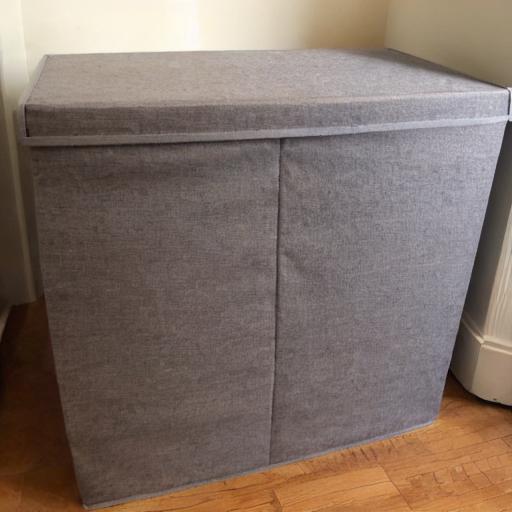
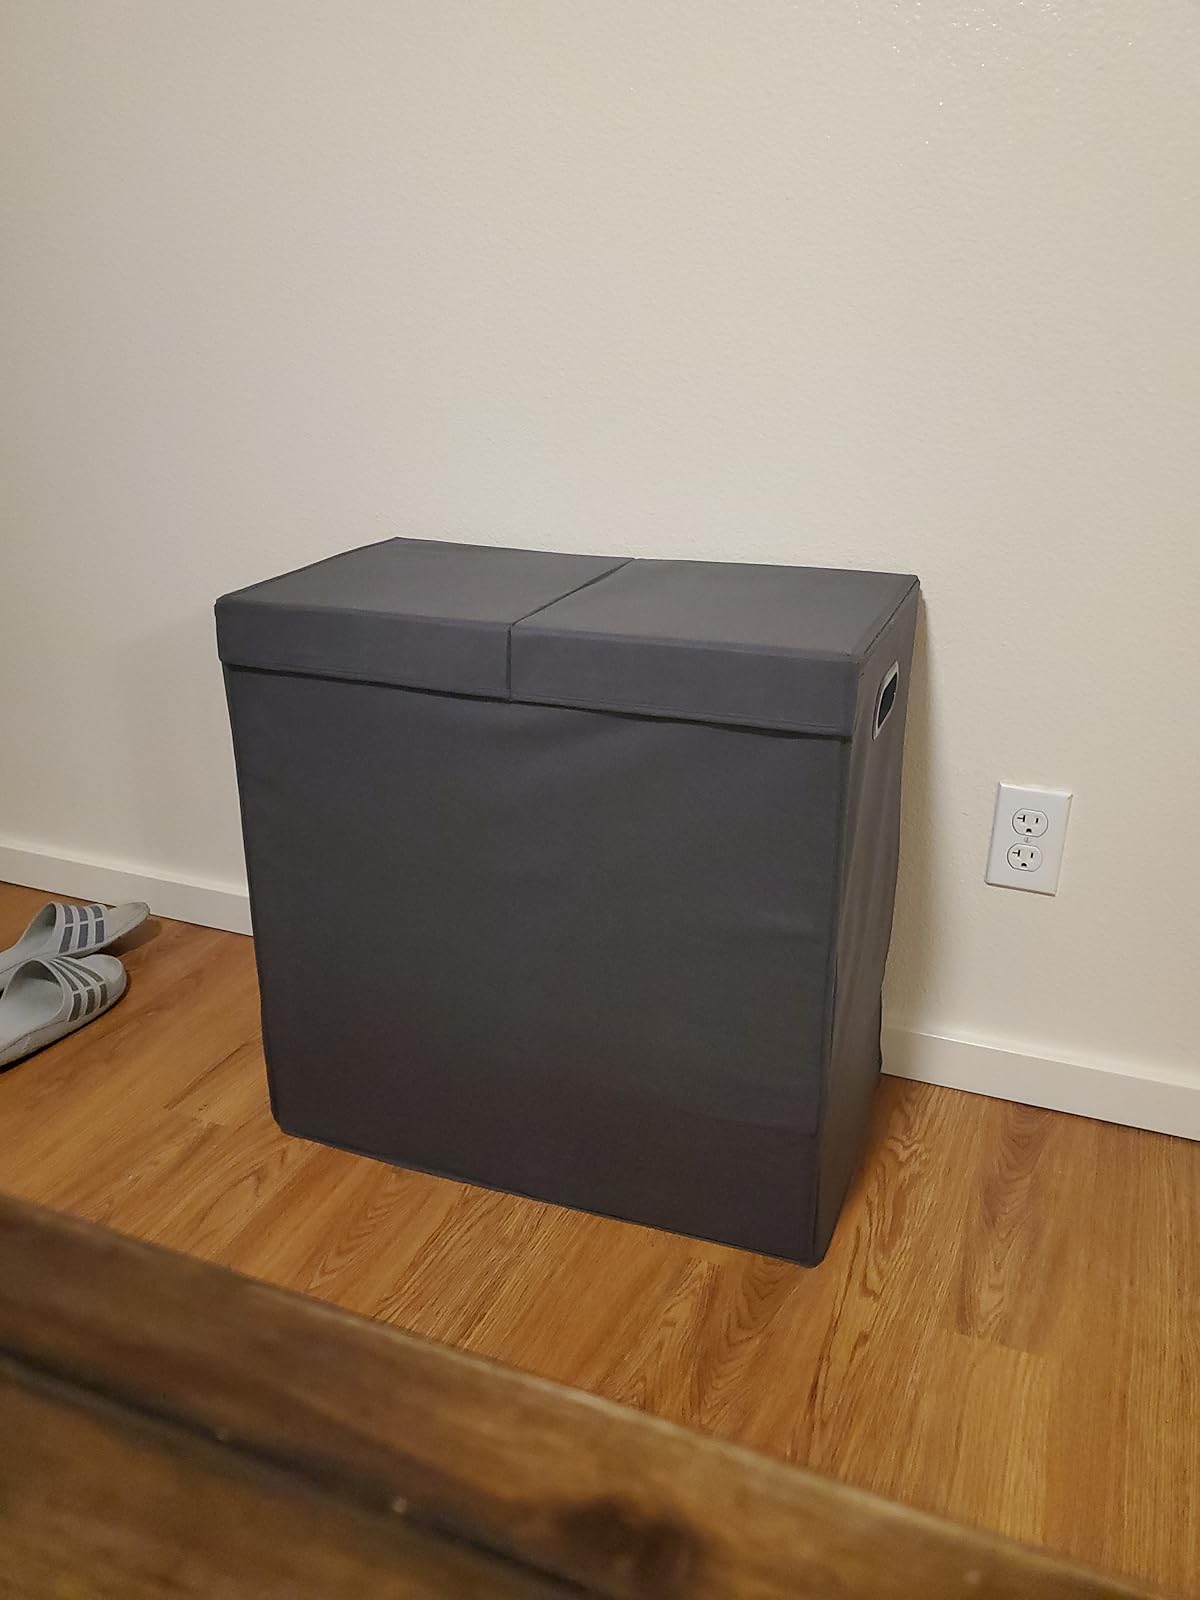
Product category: items_hamper
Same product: no